Comanche

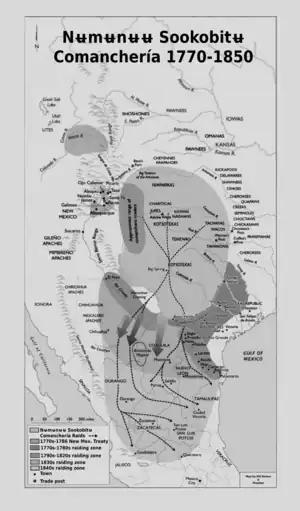
Comancheria 1770–1850.

The Northern Comanche label encompassed the Yaparʉhka (Yamparika) between the Arkansas River and Canadian River and the prominent and powerful Kʉhtsʉtʉhka (Kotsoteka), who roamed the High Plains of Oklahoma and Texas Panhandles between the Red and Canadian Rivers; the famous Palo Duro Canyon offered their horse herds and them protection from strong winter storms and enemies, because the two bands dominated and ranged in the northern Comancheria.